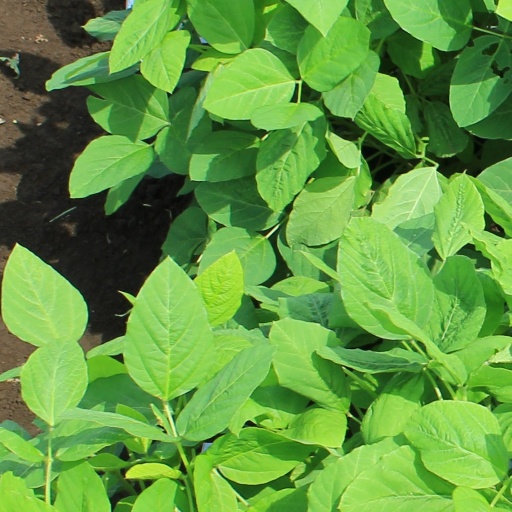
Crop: soybean